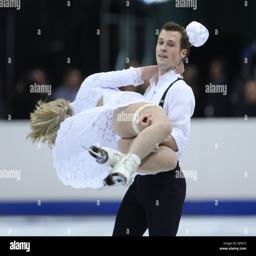
people perform their original dance routine during event